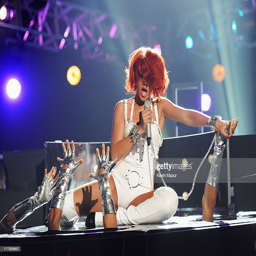
musical artist performs onstage during awards .